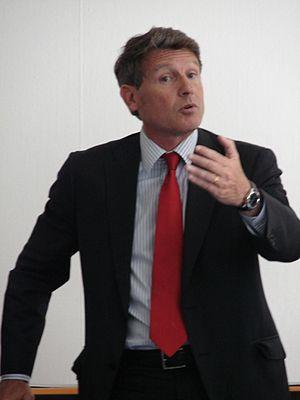
photo de Vincent Peillon
Vincent Peillon, né le 7 juillet 1960 à Suresnes, est un homme politique et professeur de philosophie français.